Balıkesir railway station

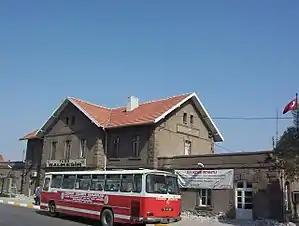
The station building in February 2003

Balıkesir station is the main railway station in Balıkesir, Turkey. The station was built in 1912 by the Smyrna Cassaba Railway as part of their railway from Manisa to Bandırma. TCDD Taşımacılık operates four daily intercity trains, two of which terminate at Balıkesir. The stations consists of one side platform and one island platform serving two tracks. A freight yard is adjacent to the platforms, but in the mid-2010s was set to be decommissioned with the station ground to be used solely for passenger trains.